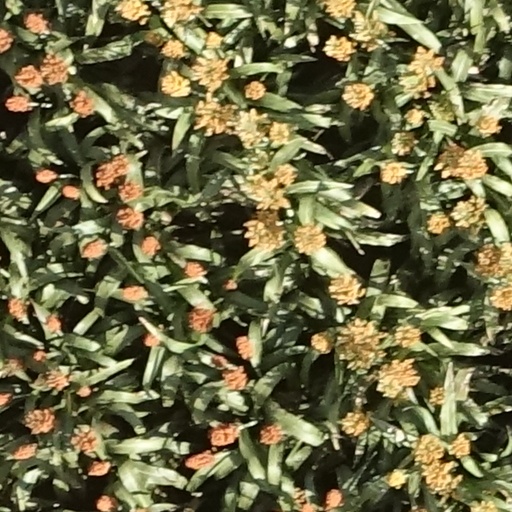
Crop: sorghum